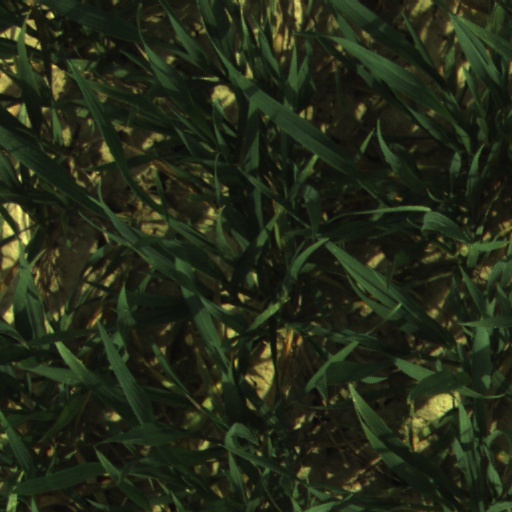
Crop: wheat